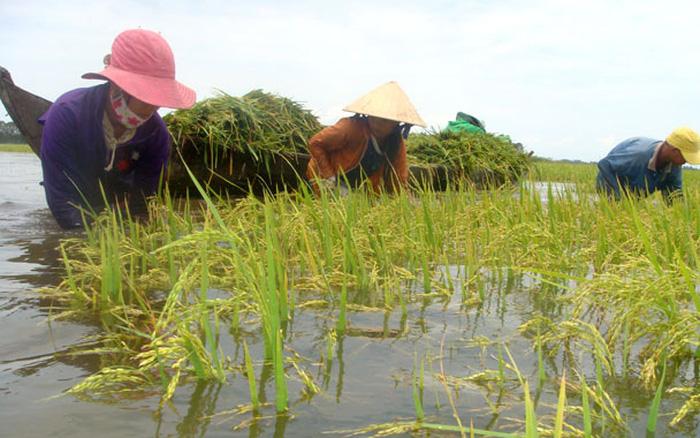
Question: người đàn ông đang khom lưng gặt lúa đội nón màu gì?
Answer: màu vàng